Péter Medgyessy

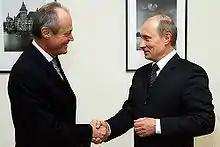
Medgyessy with Vladimir Putin

In response to Hungarian exporters' interests, he decided to decrease the central value of the floating exchange rate range of the forint. Investors considered his decision to be incomprehensible and a flawed piece of economic policy, causing them to sell forints and Hungarian government bonds, which led to significant interest rate hikes by the National Bank of Hungary.